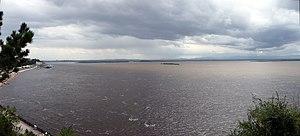
La confluence du l’Amour (à droite) et l’Oussouri (à gauche), au centre l’île Bolshoï Oussuriyski (Kraï de Khabarovsk, Russie). Русский: Стечение Амура (направо) и Уссури (налево), в середине остров Большой Уссурийский (Хабаровский край, Россия).